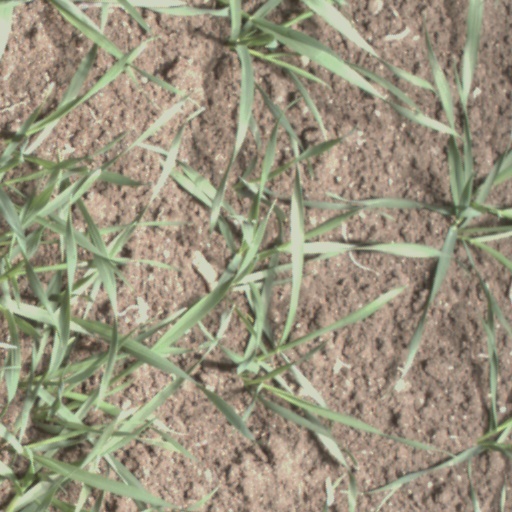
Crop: wheat